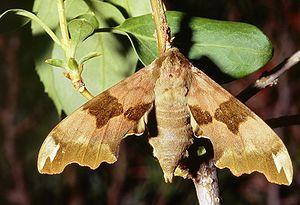
Le sphinx du tilleul, est une espèce de lépidoptères appartenant à la famille des Sphingidae, à la sous-famille des Smerinthinae, à la tribu des Smerinthini et au genre Mimas.
Le genre Mimas regroupe des insectes lépidoptères de la famille des Sphingidae, sous-famille des Smerinthinae et de la tribu des Smerinthini.